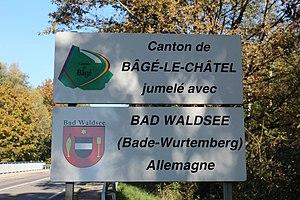
Panneau de jumelage entre le canton de Bâgé-le-Châtel et Bad Waldsee à Saint-André-de-Bâgé.
Saint-André-de-Bâgé est une commune française située dans le département de l'Ain, en région Auvergne-Rhône-Alpes.